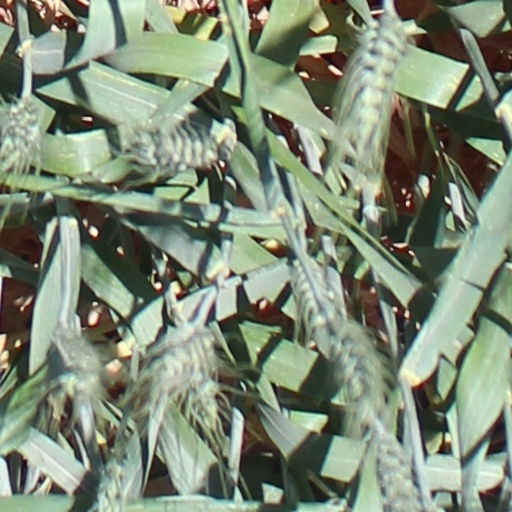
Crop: wheat